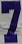
Number: 7